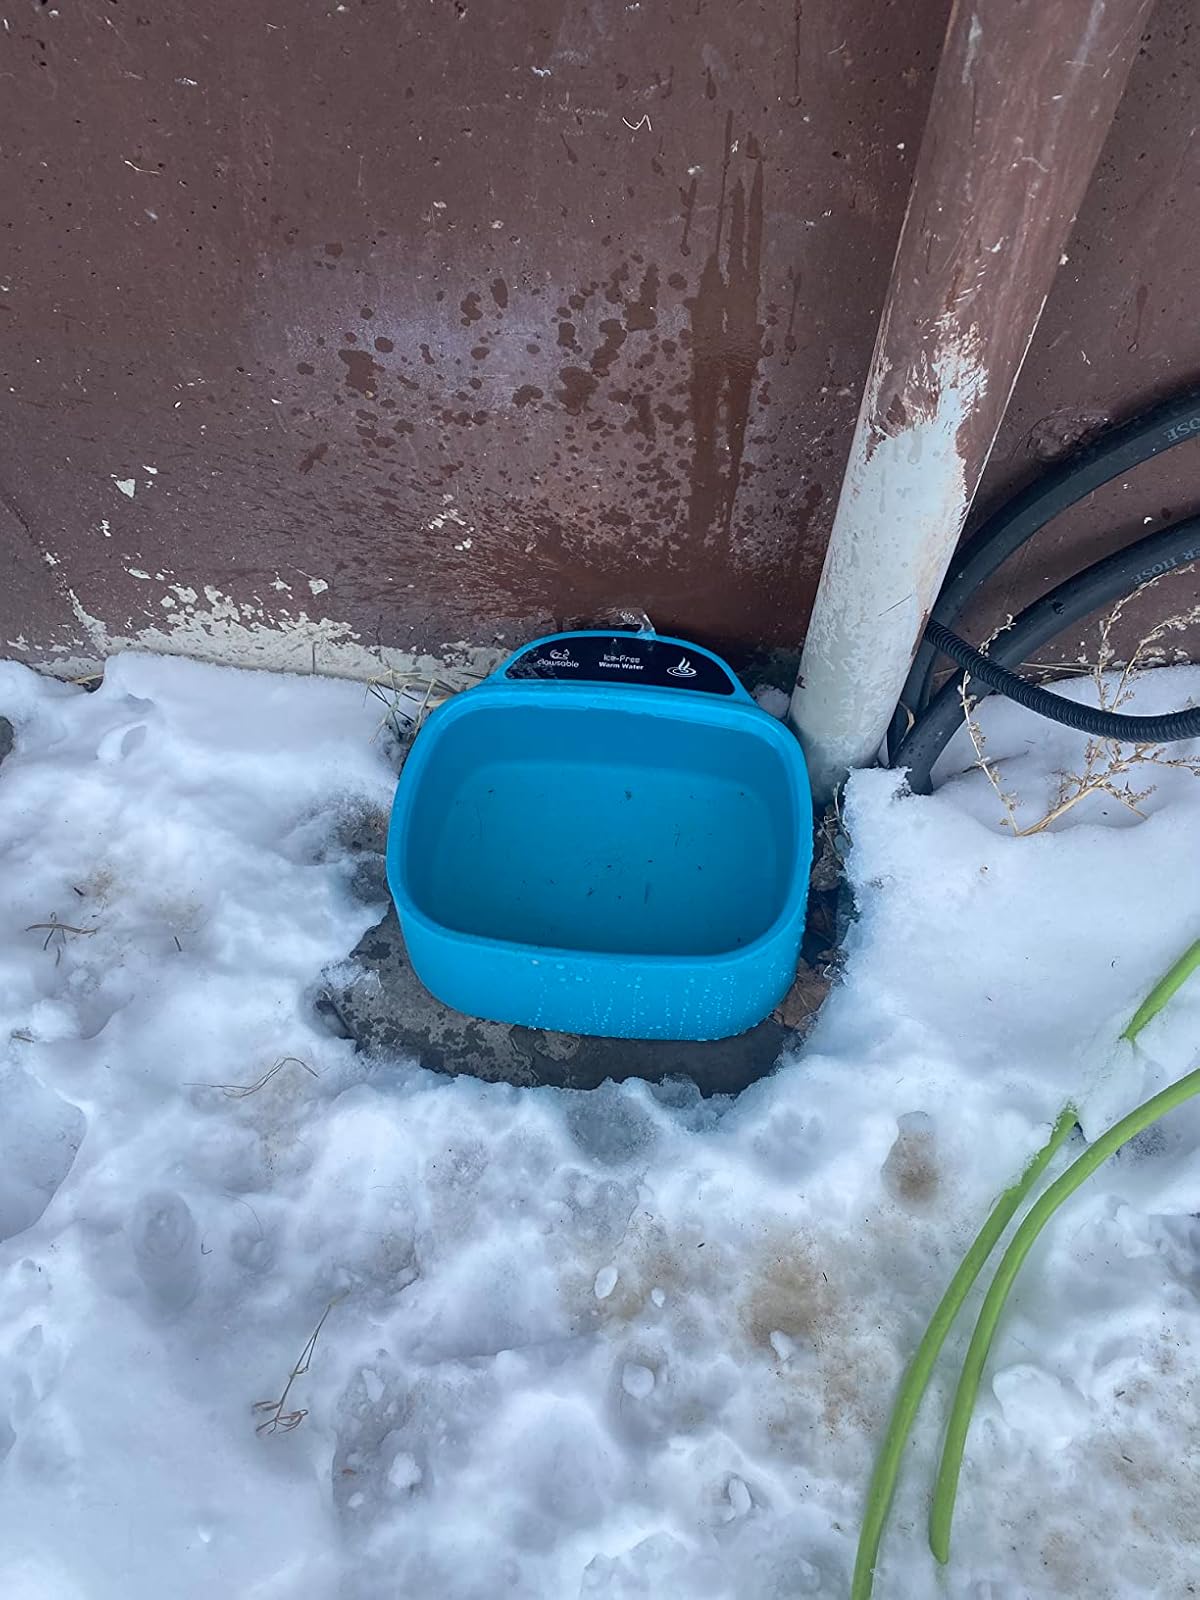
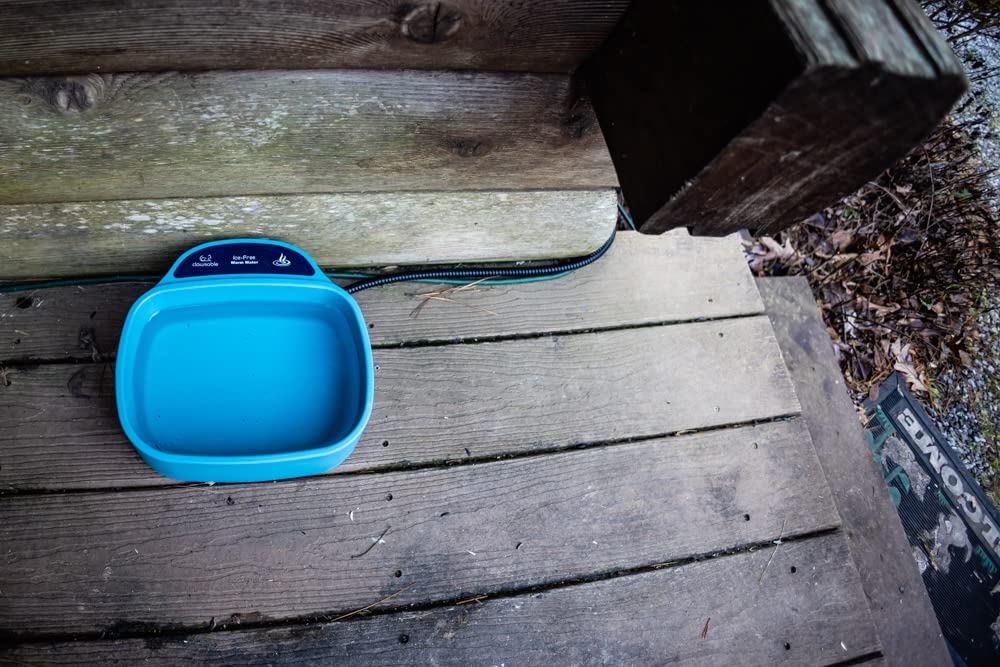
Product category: items_bowl
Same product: yes